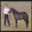
Label: horse